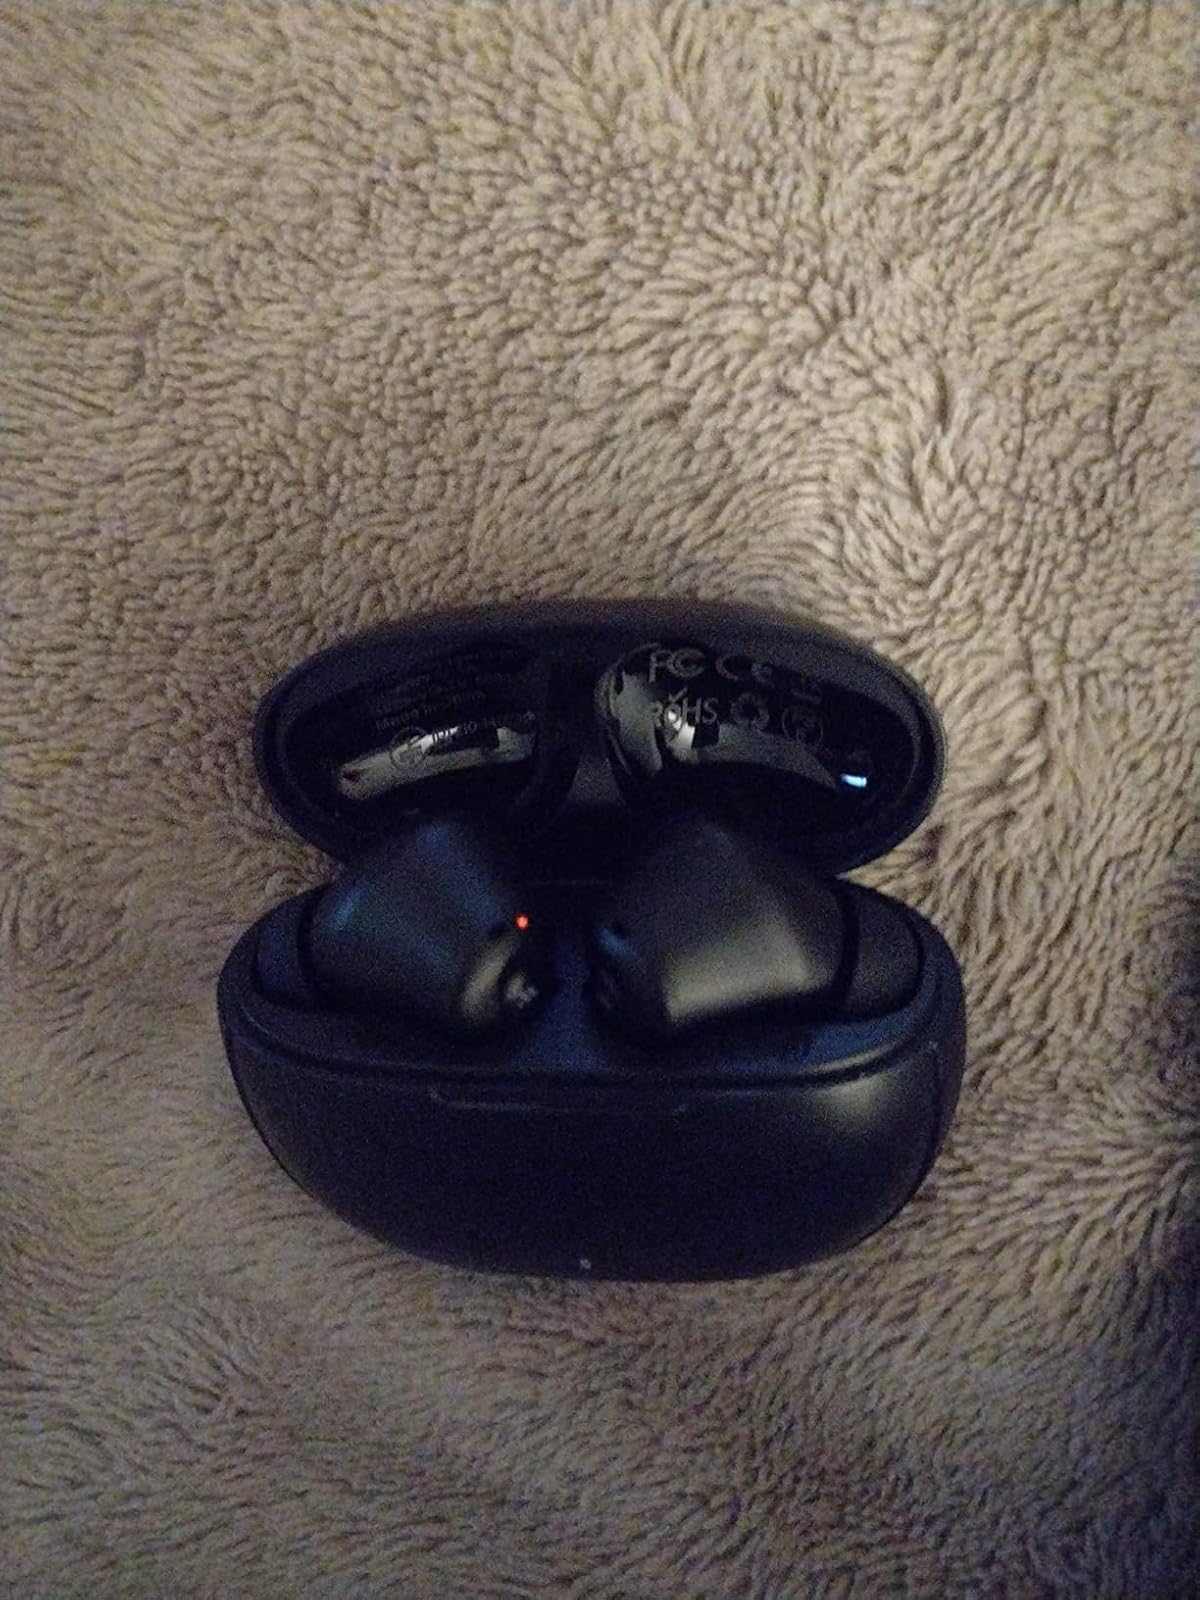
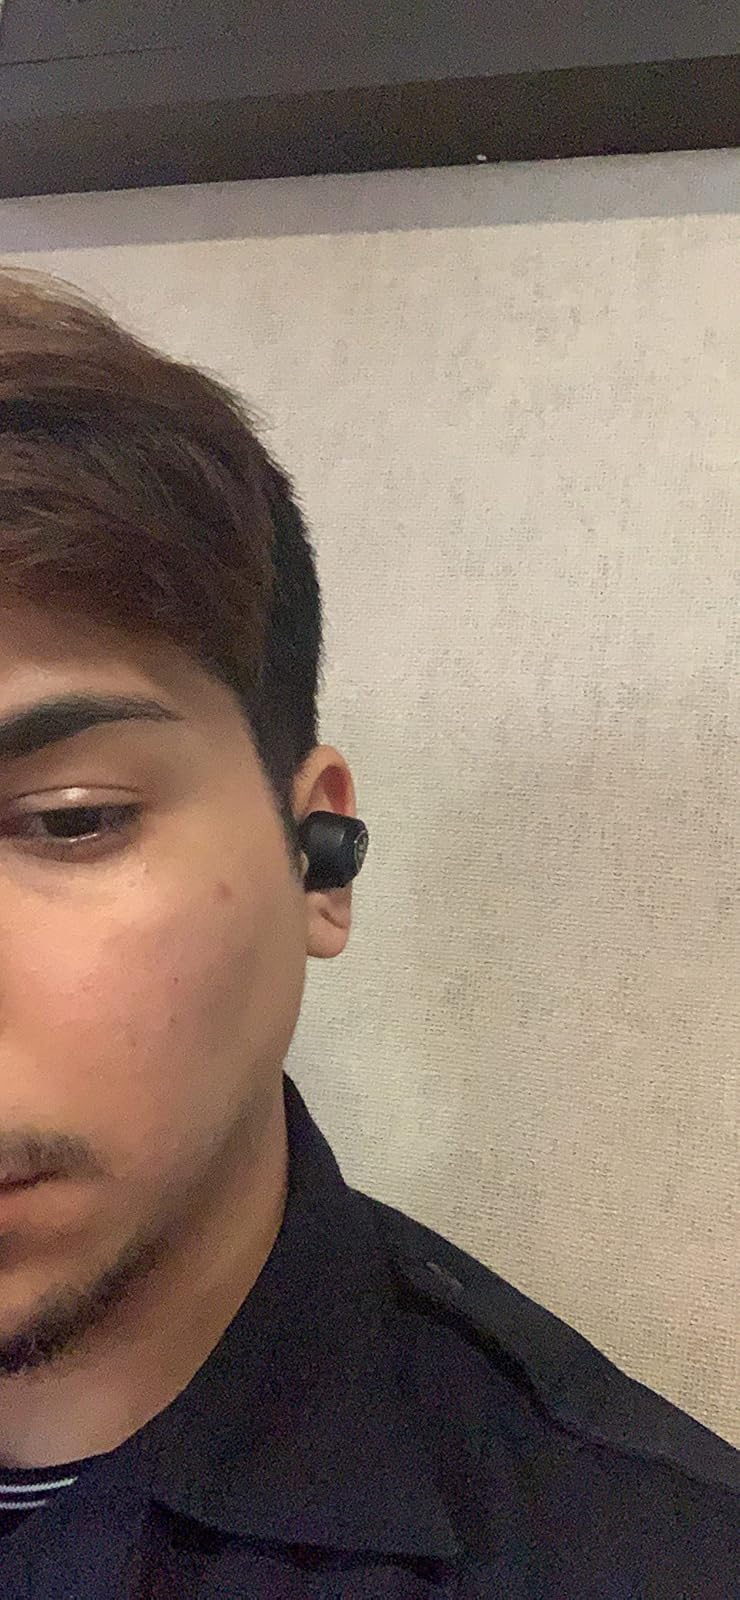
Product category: earbuds
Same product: no